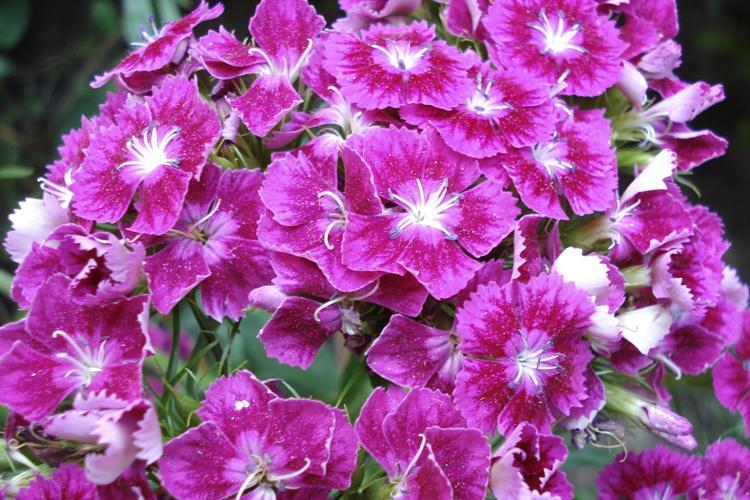
Label: sweet william